Frankie (2019 film)

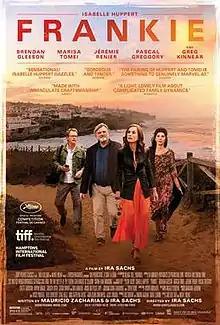
Theatrical release poster

Frankie is a 2019 drama film directed by Ira Sachs, from a screenplay by Sachs and Mauricio Zacharias. It stars Isabelle Huppert, Brendan Gleeson, Greg Kinnear, Marisa Tomei, and Jérémie Renier.